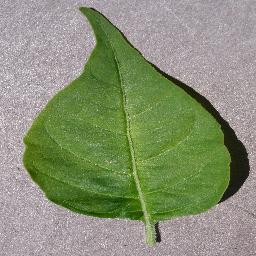
Label: Pepper,_bell___healthy